Javanese contact with Australia

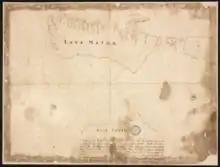
Map of Java and "Nuca antara" by Eredia.

After hearing his account, Eredia instructed one of his servants to travel to Java. In the bay of fishermen (in Southern coast of Java) this servant joined the fishermen there and crossed for 6 days to the coast of "Luca" "Antara". He disembarked on a deserted coast, and did not observe any people. The servant remained there 3 days and confirmed the truth of Chiay Masiuro's account regarding the quantity of gold, and all kinds of metals and minerals, and precious stones, cloves, nutmegs, mace, and sandalwoods, and other riches. After 3 days he returned to the bay of the fishermen, and then gave information about his voyage in the year 1610. In "Report of Meridional India" (1610) Eredia mentioned that the Javanese people of "Luca" "Antara" in all of their customs and in figure resemble the Javanese of Sunda (West Java), only a slight difference in the language, which he described as "much the same as between the Castillian and the Portuguese". The hair extends as far as the shoulders, the tonsure resembles the tonsure of Balinese people, with a curiously curved contour.